Wydad AC

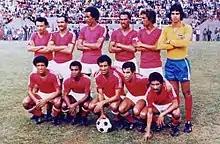
Wydad team in 1979

We had to wait thirty-one years to see the WAC winner of the Morocco Cup, and it was against RS Settat that the reds won the title with the score of a goal to zero. Compared to the 1960s, the emperor of Moroccan football won three times the Botola and three times the Cup as well as the Mohammed V Cup thanks to legendary players such as Larbi Aherdane, Ezzaki Badou, Aziz Bouderbala, Petchou or Abdelmajid Shaita.